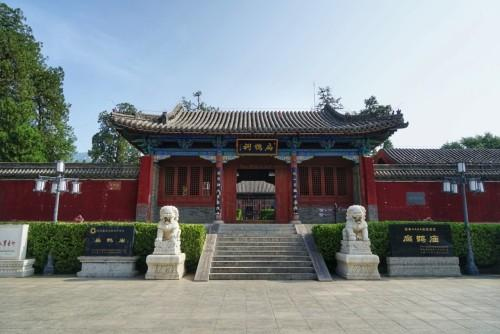
地标名称：扁鹊庙
所在城市：安阳市·汤阴县